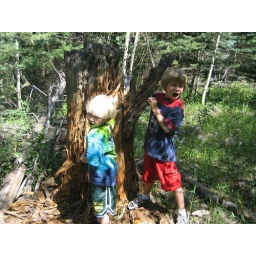
A tree covered in bear claw marks - B&E's cabin